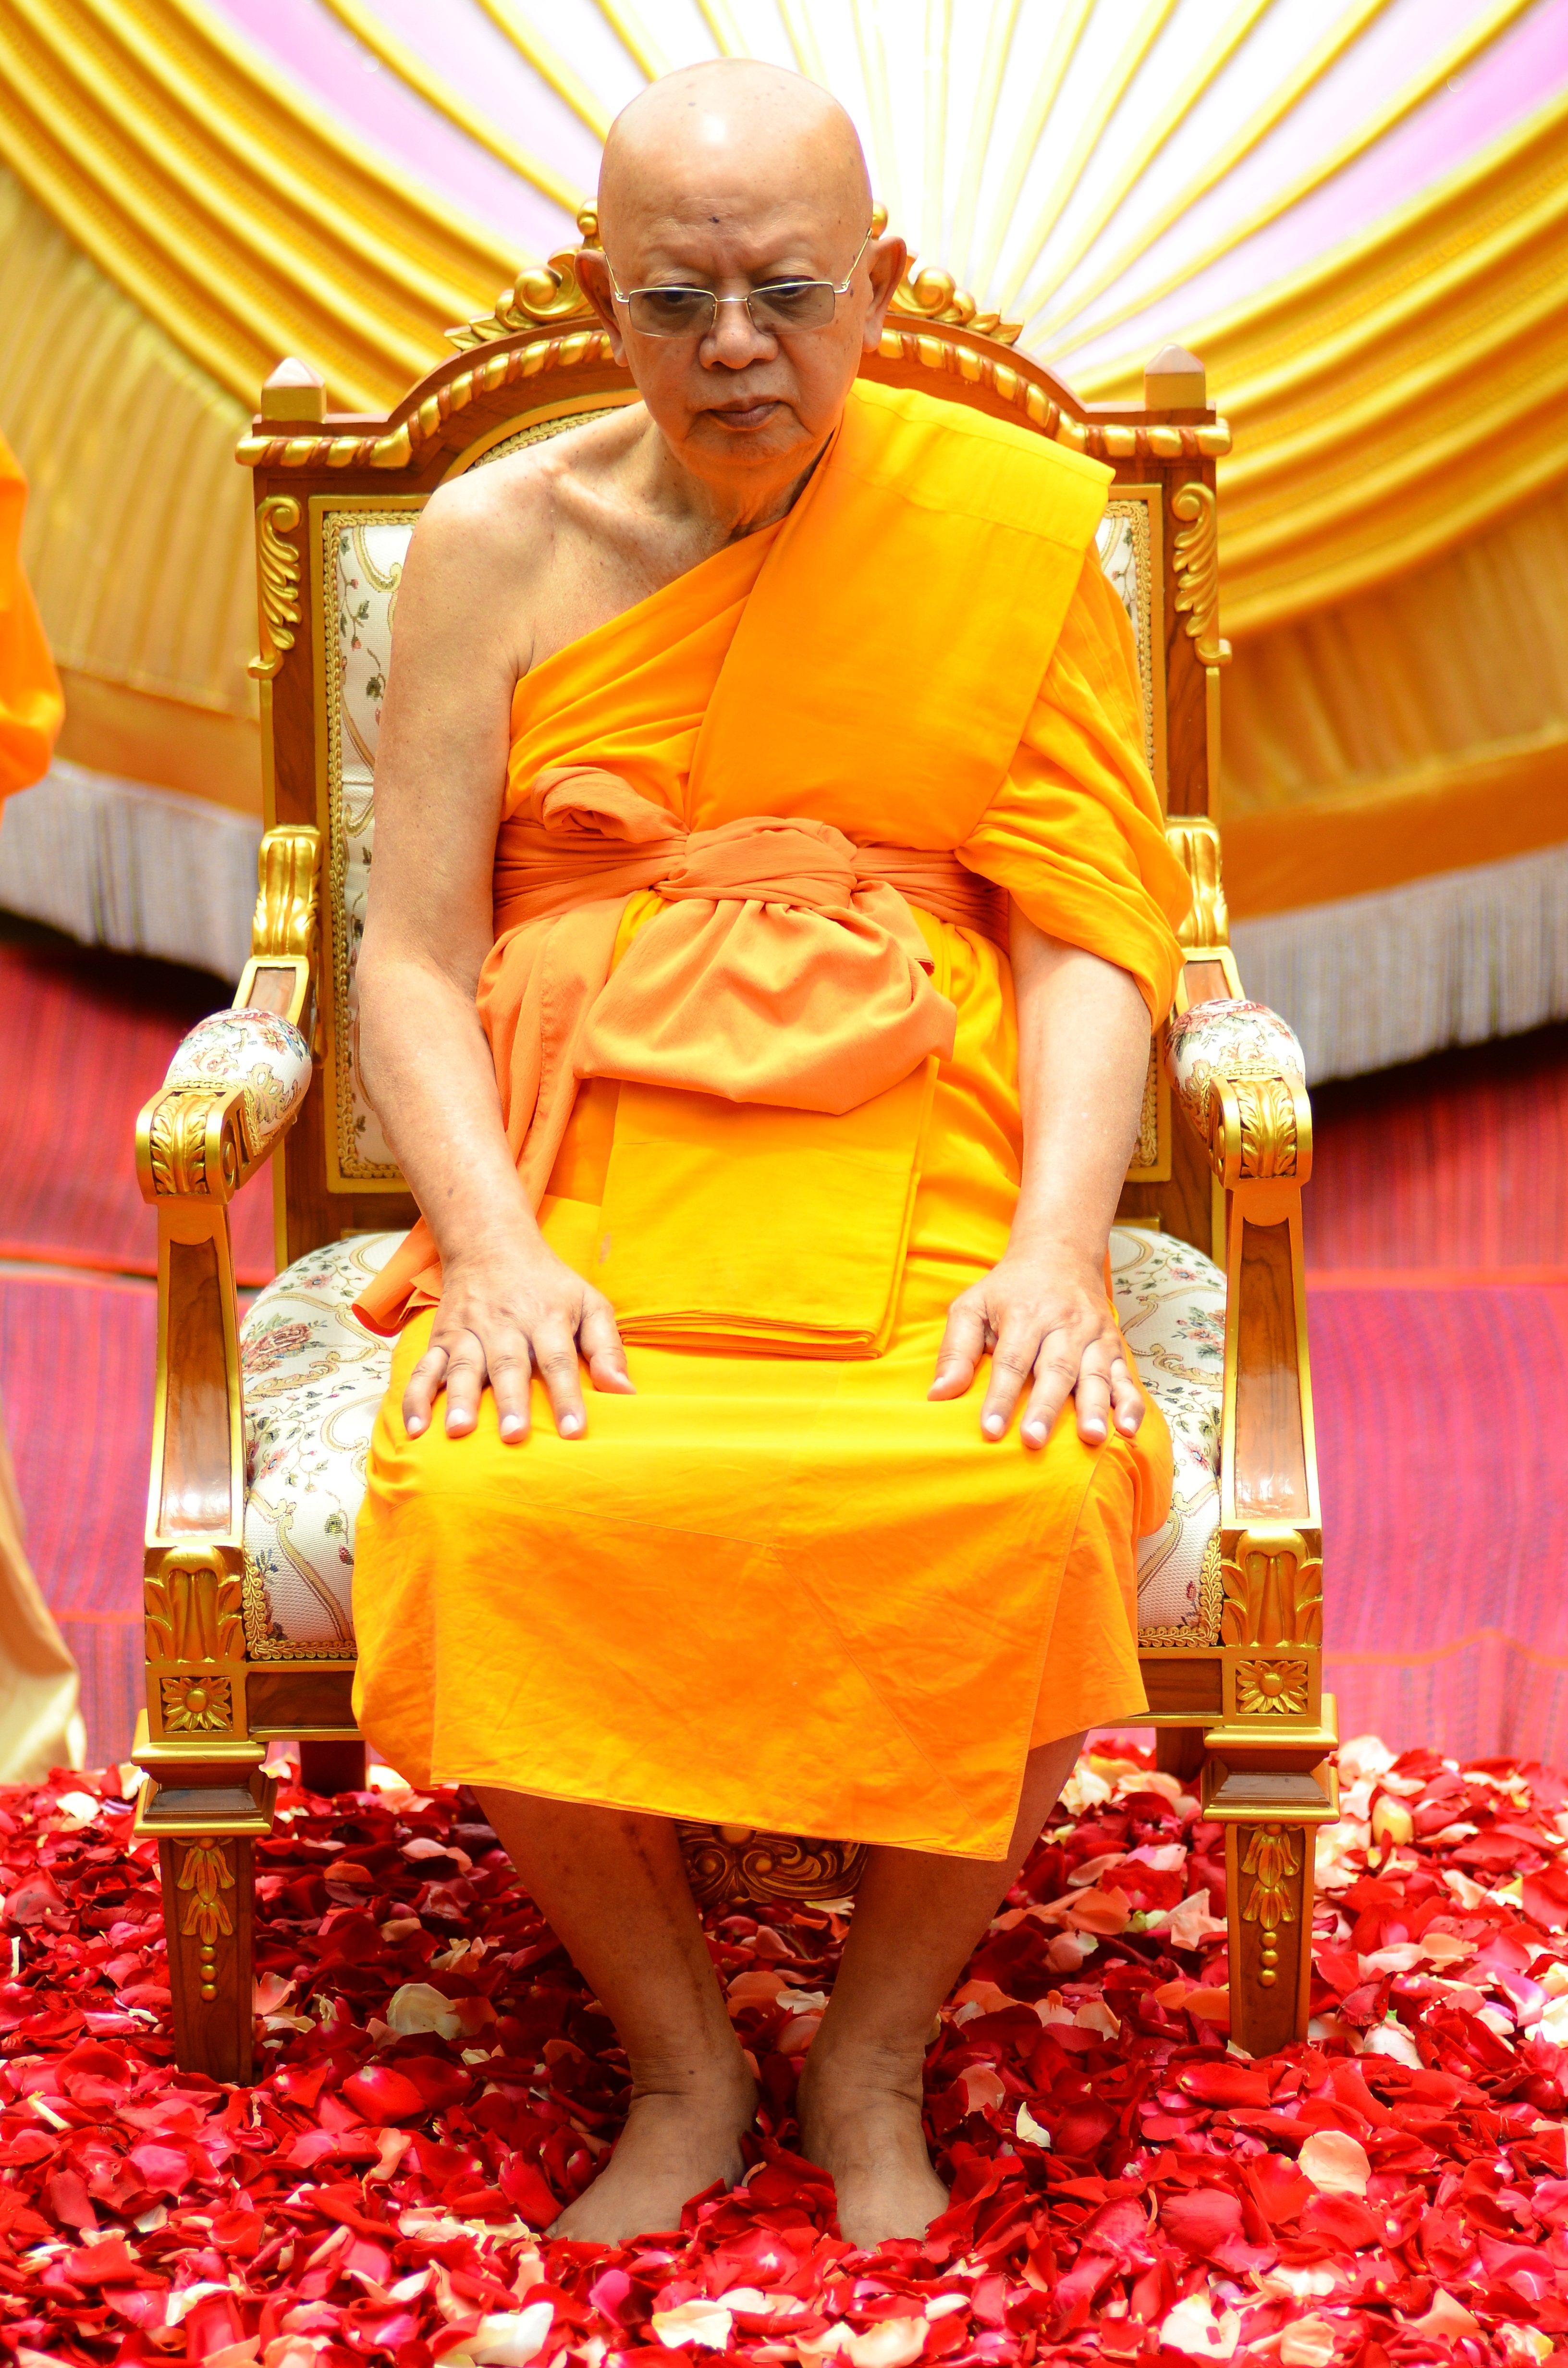
orange, monk, buddhism, religion, asia, yellow, thailand, thai, rose petals, robes, belief, abdomen, buddhists, patriarch, priests, supreme patriarch